History of the Australia men's national soccer team

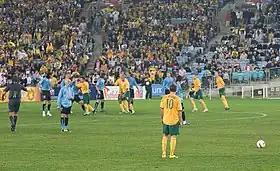
Australia playing Uruguay in June 2007

In a friendly international at the Melbourne Cricket Ground on 11 September 2007, Australia were defeated by Argentina one goal to nil. The friendly was Graham Arnold's last game as head coach. It had been widely speculated that Dutchman Dick Advocaat would take over as Head Coach for Australia's 2010 World Cup Qualifiers by the end of 2007 but he backed out of a contract with the FFA to continue coaching Zenit Petersburg. It has been reported that FFA is considering legal action against both person and club. As a result, Australia's head coach position was left open, with technical director Rob Baan the caretaker for a match against Nigeria at Loftus Road, London (Australia winning 1–0.) The position was filled on 6 December 2007 when the FFA announced Pim Verbeek as the new head coach.